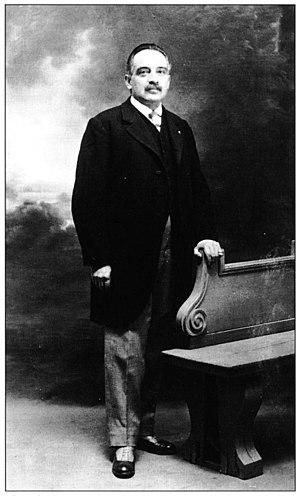
Alexandre Promio, l'un des premiers réalisateurs de cinéma, proche des Frères Lumière
Jean Alexandre Louis Promio, dit Alexandre Promio, est un opérateur de vues photographiques animées de Louis Lumière, né le 9 juillet 1868 à Lyon et décédé le 24 décembre 1926 à Asnières-sur-Seine. Il fut l'un des premiers reporters du cinéma.